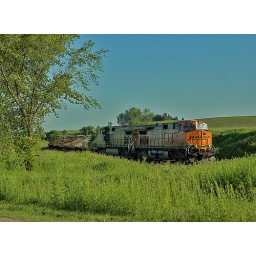
Bare table train at Lake Park. Photo by my son Chris Rengo.